The Wizard of Oz

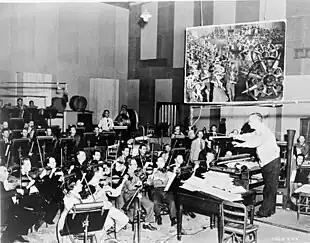
Herbert Stothart conducting the MGM Studio Orchestra for "The Wizard of Oz", which was recorded at the MGM studios

"The Wizard of Oz" is famous for its musical selections and soundtrack. Its songs were composed by Harold Arlen, with lyrics by E. Y. "Yip" Harburg. They won the Academy Award for Best Original Song for "Over the Rainbow". The song ranks first in the AFI's 100 Years...100 Songs and the Recording Industry Association of America's "365 Songs of the Century".